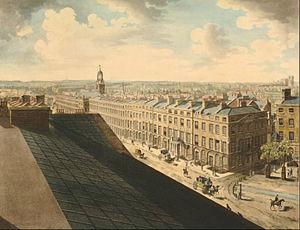
Robert Barker, né en 1739 à Kells et mort le 8 avril 1806 à West Square, est un artiste peintre anglais d'ascendance irlandaise. Il est l'inventeur de la vue peinte en panorama.